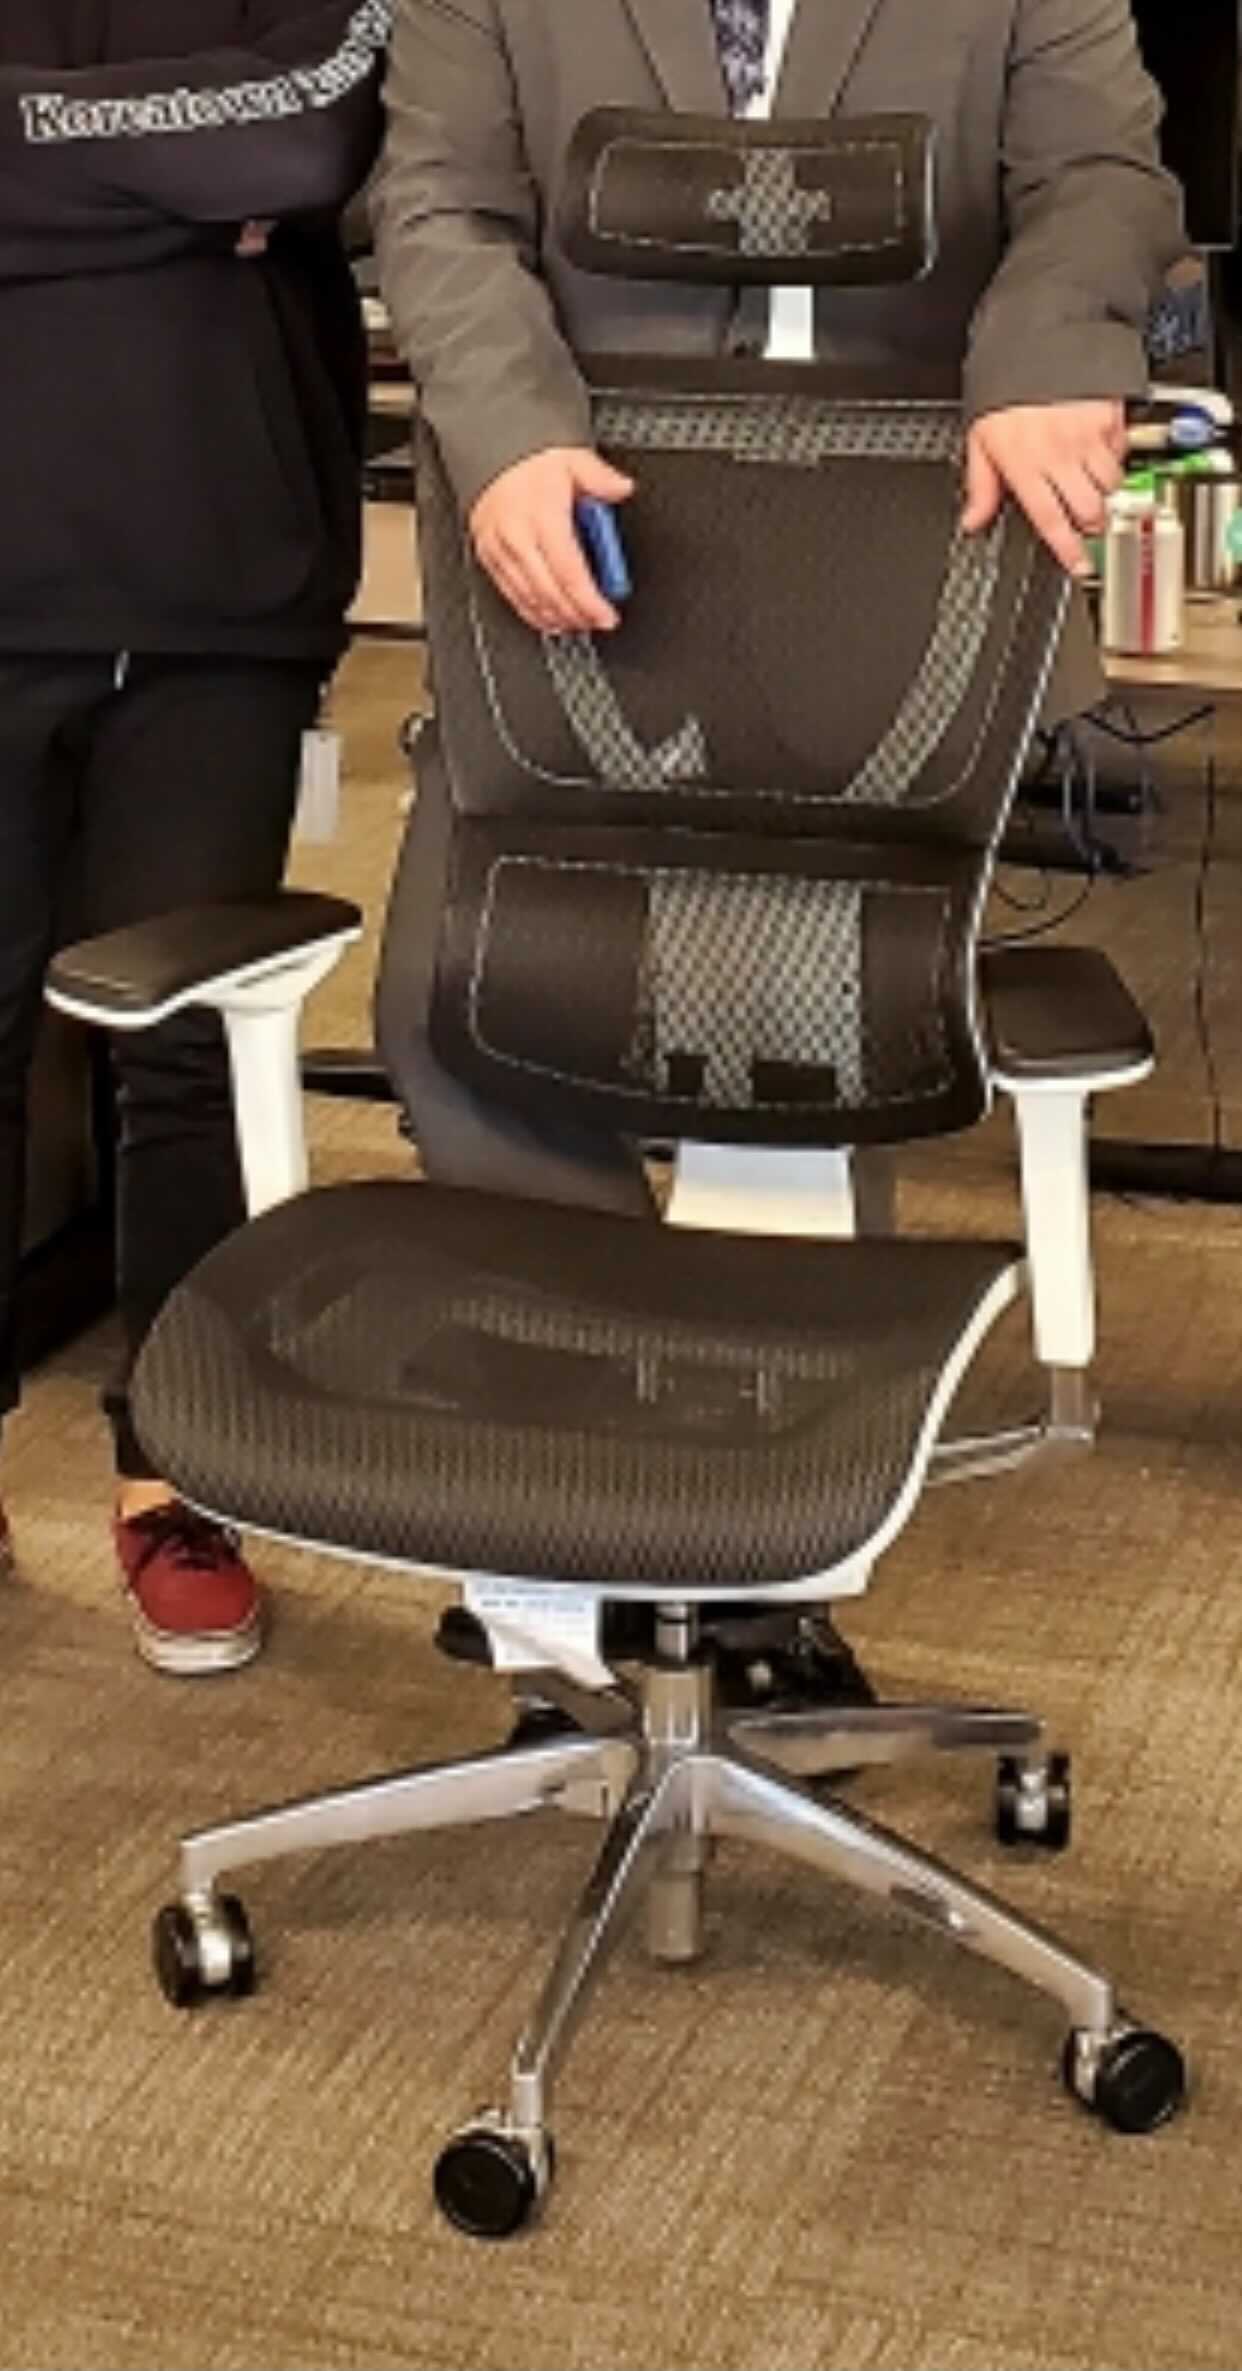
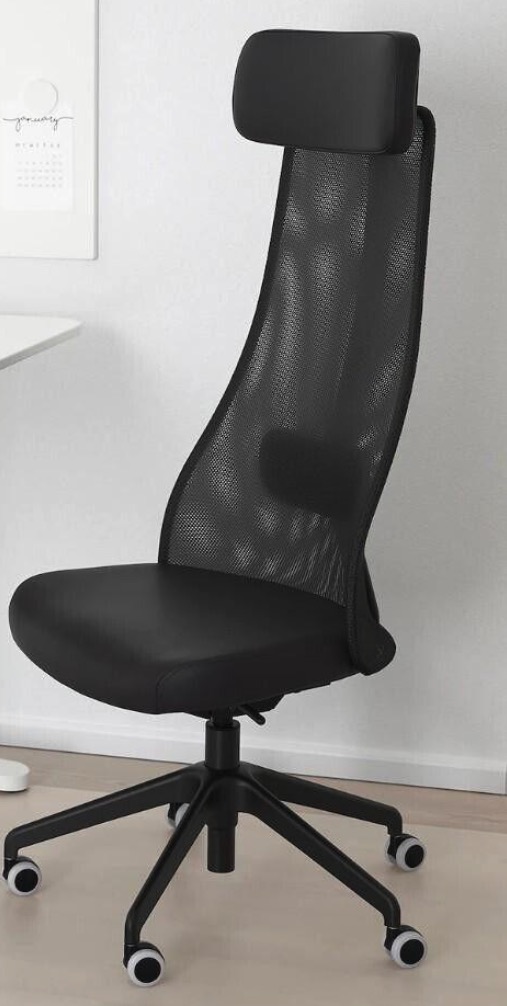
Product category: items_chair
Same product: no